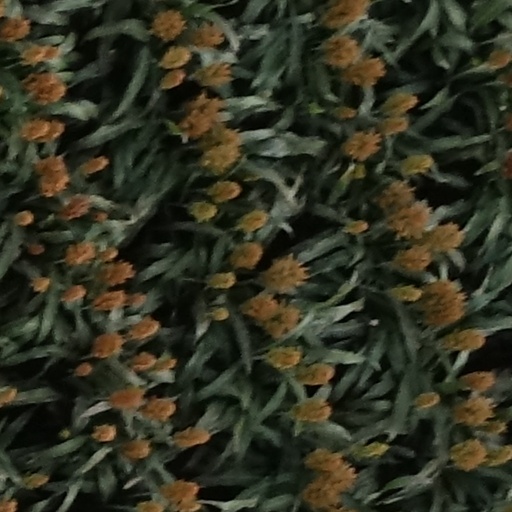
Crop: sorghum